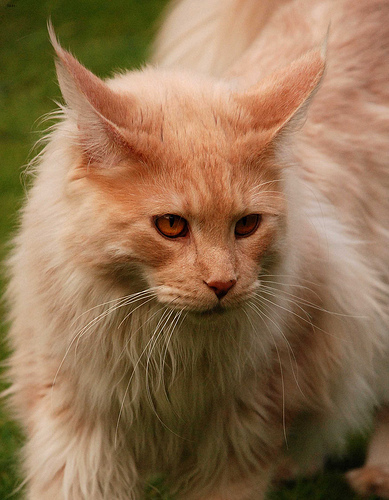
Animal: cat
Breed: Maine Coon